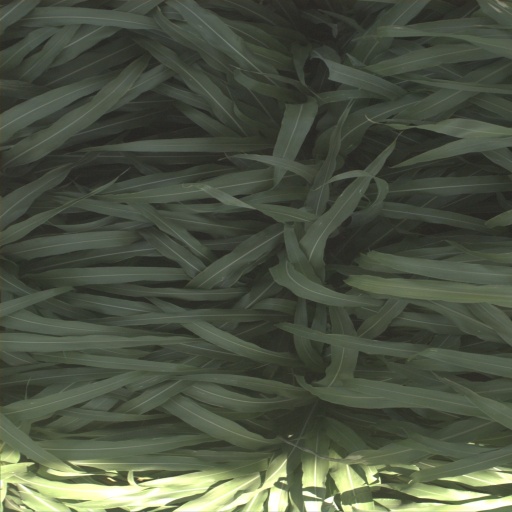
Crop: sorghum